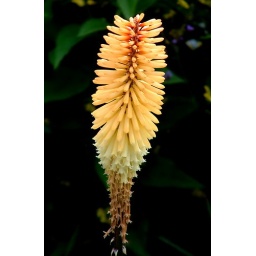
A bit like a red hot poker but creamy white in colour. Another Sheffield Botanical Gardens border plant.